Richard Goldstone

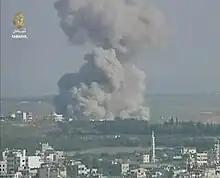
Explosion in Gaza on 12 January 2009, the 17th day of the Gaza War

During the Gaza War between Israel and Hamas in December 2008 – January 2009, the UN Human Rights Council (UNHRC) passed a resolution condemning Israel for "grave violations" of human rights and calling for an independent international investigation. The UNHRC appointed a four-person team, headed by Goldstone, to investigate "all violations of international human rights law and international humanitarian law that might have been committed at any time in the context of the military operations that were conducted in Gaza during the period from 27 December 2008 and 18 January 2009, whether before, during or after."